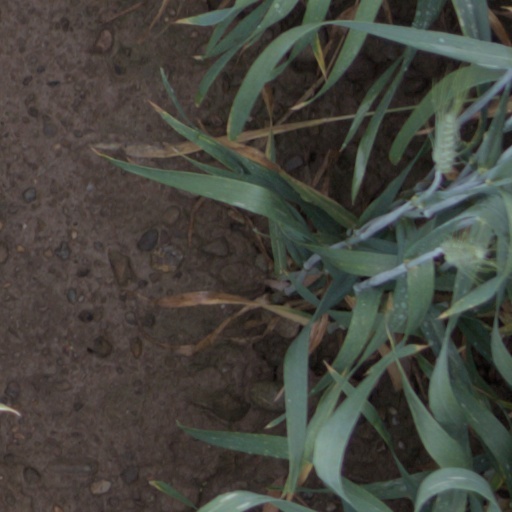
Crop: wheat